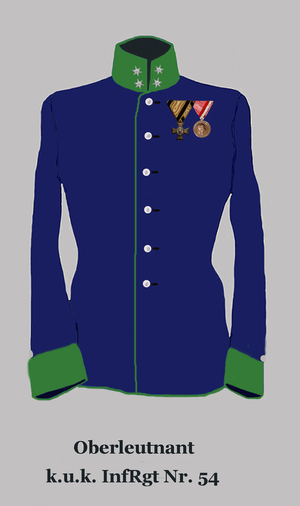
Lieutenant d'infanterie d'armée Autriche-Hongroise (Tenue à l'allemande avec coleur d'identification regimentelle de vert pomme et boutons blanc